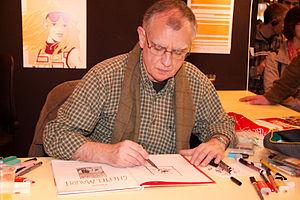
Séance de dédicaces avec Richard Peyzaret (F'Murrr), lors du Salon du livre 2008 (Paris, France).
Richard Peyzaret, dit F’Murrr ou F’Murr, né le 31 mars 1946 à Paris, ville où il est mort le 9 avril 2018, est un auteur français de bande dessinée.